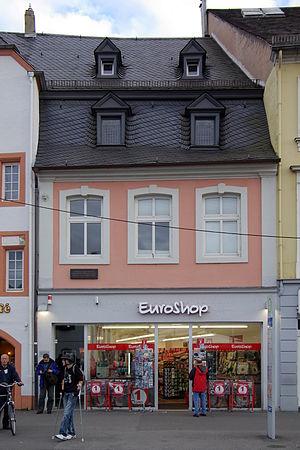
Louise Juta, née Louise Marx le 14 novembre 1821 à Trèves dans le grand-duché du Bas-Rhin, morte le 3 juillet 1893 au Cap, a fondé, avec son mari, une société d'édition et un réseau de librairies afrikaner en Afrique du Sud, où ils ont émigré. C'est aussi la sœur de Karl Marx.